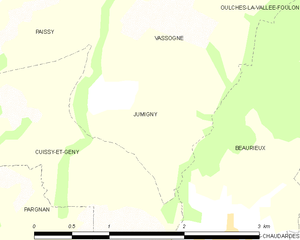
Carte des communes françaises: Jumigny